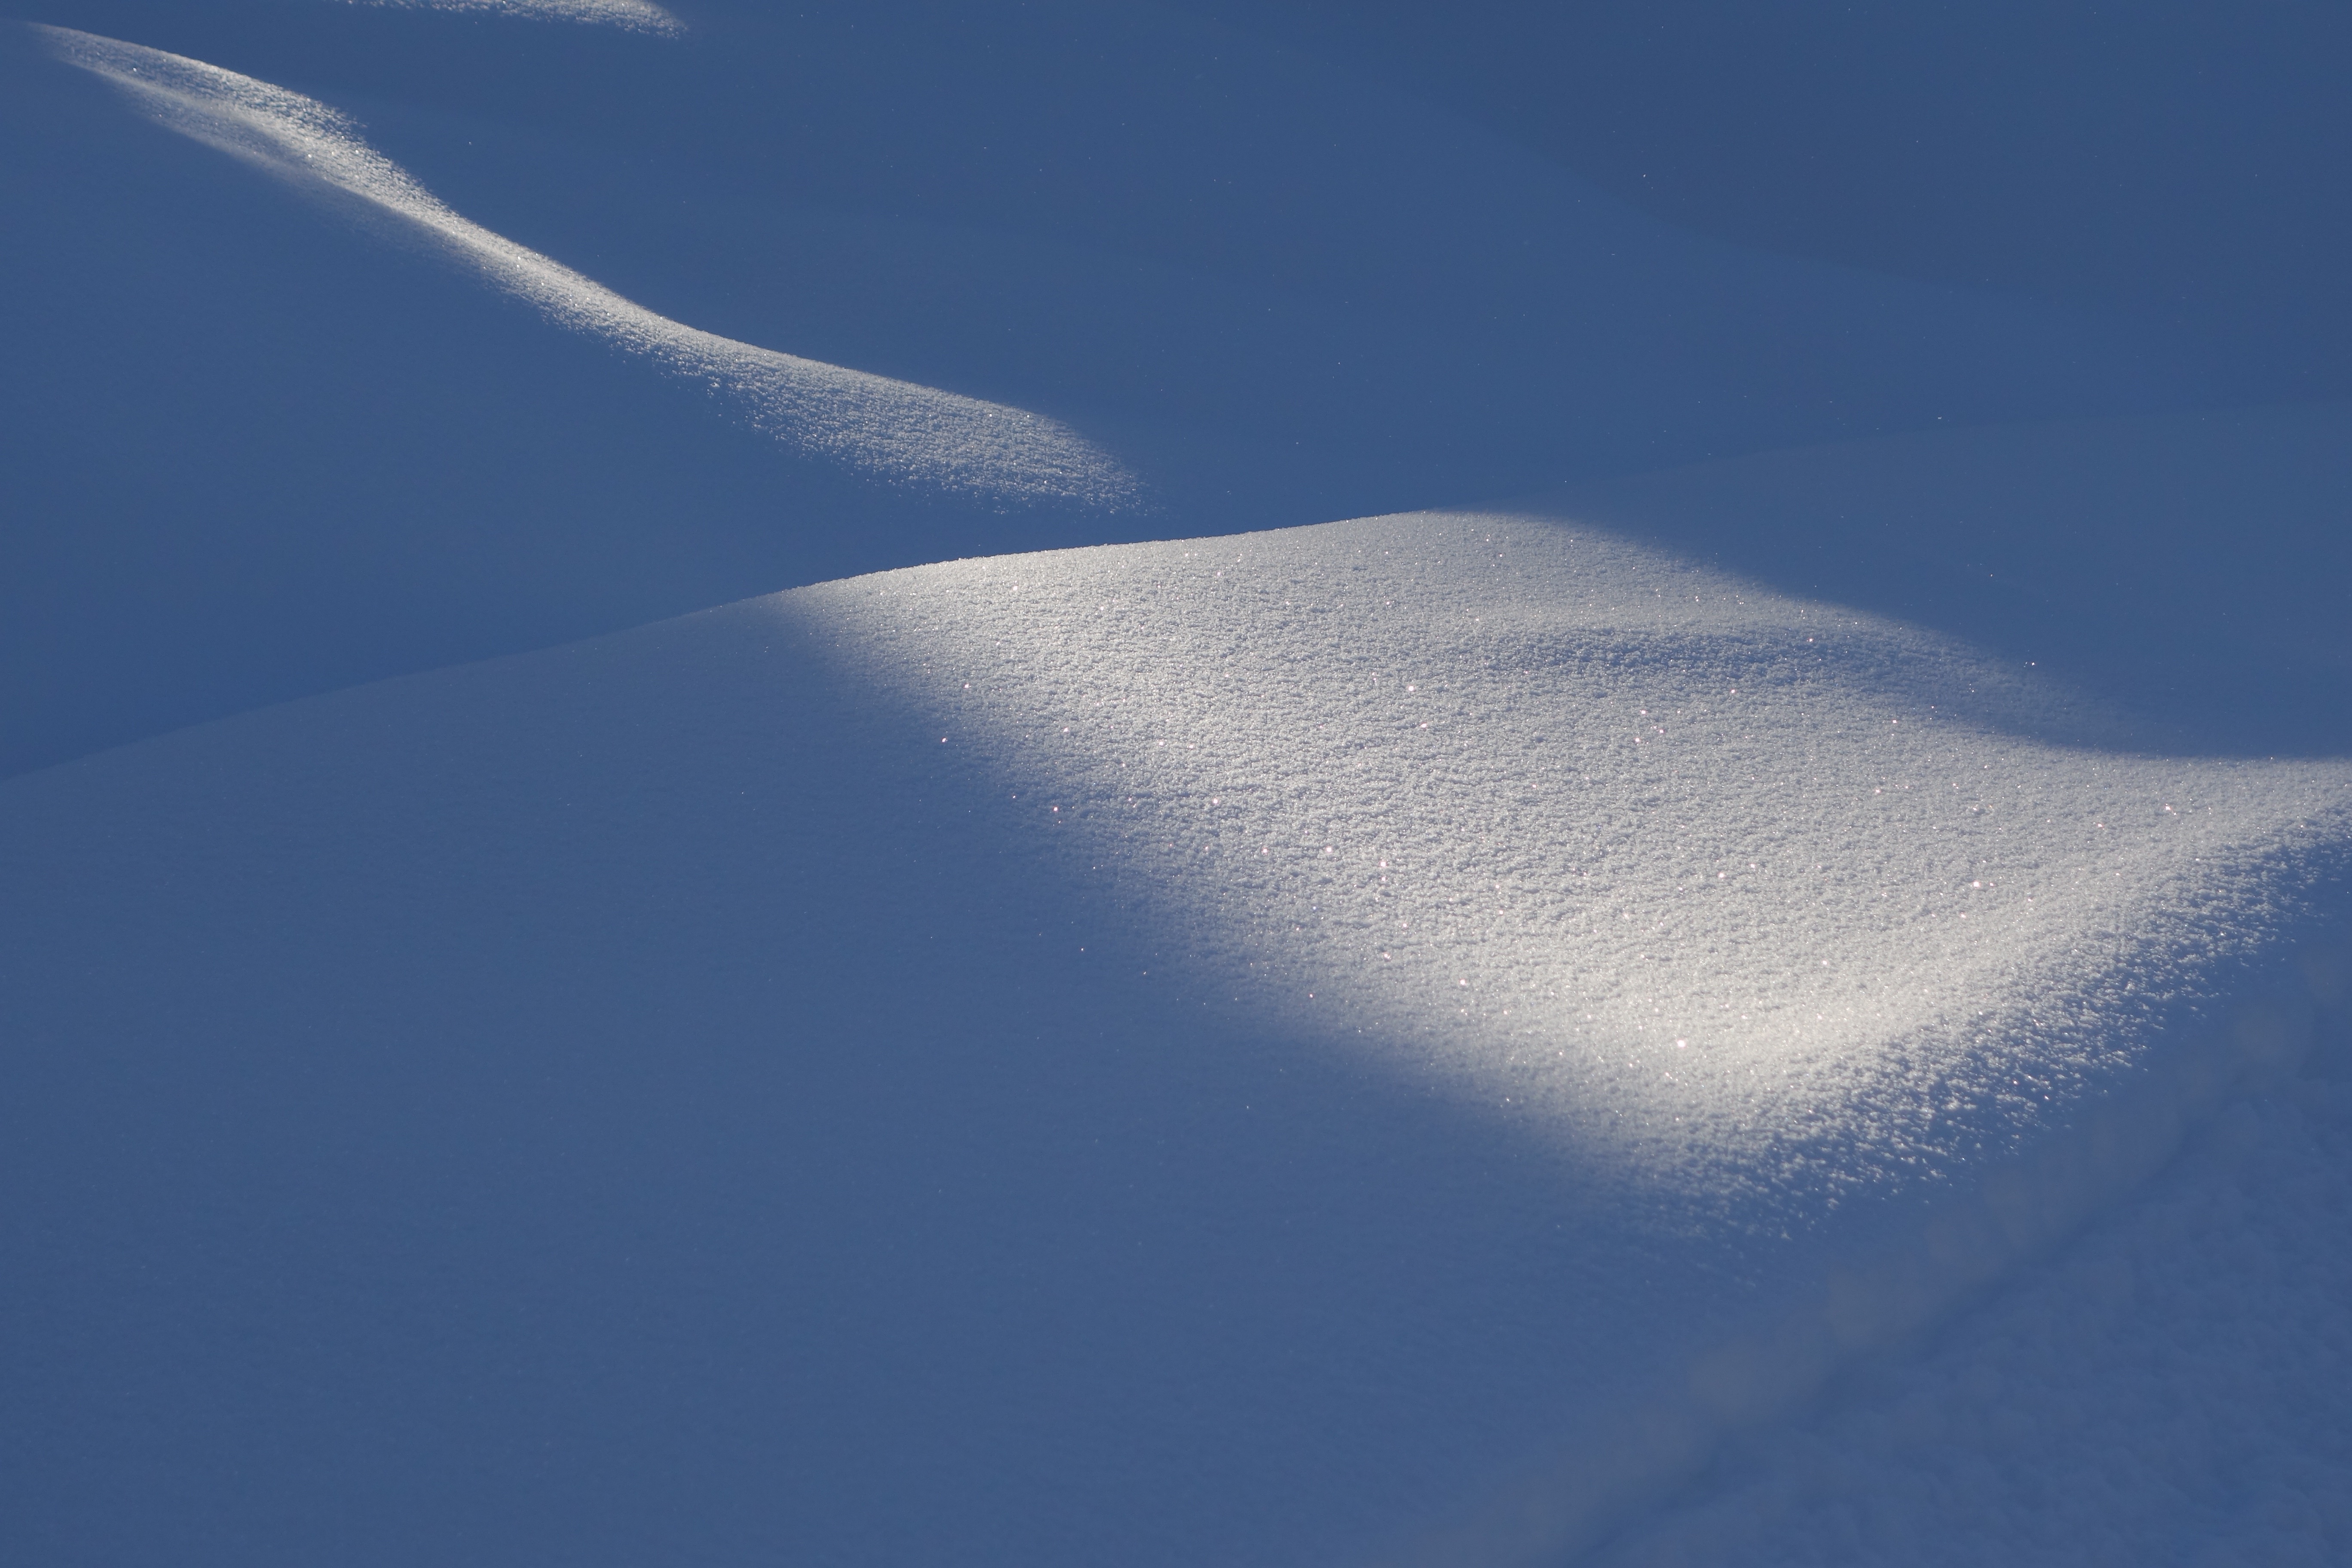
mountain, snow, winter, light, cloud, sky, wave, frost, atmosphere, ice, weather, blue, arctic, january, freezing, arctic ocean, atmosphere of earth, geological phenomenon